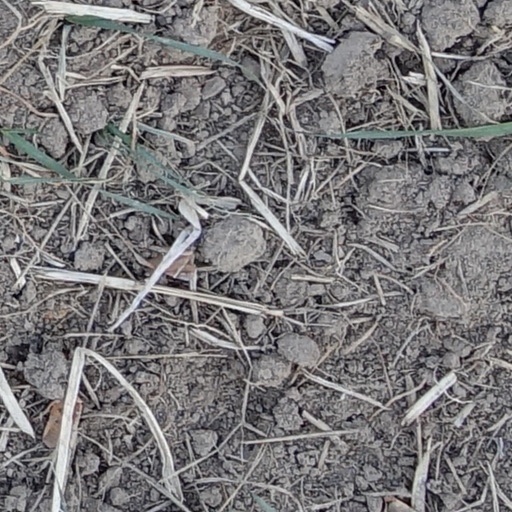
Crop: wheat